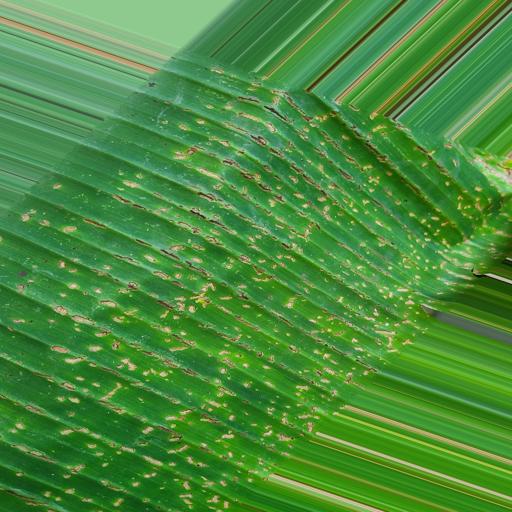
Label: insect_pest